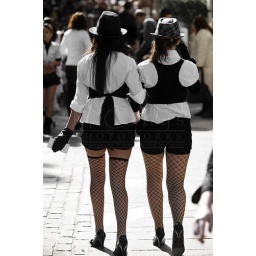
Two women walking in the street wearing sexy and provocative clothing